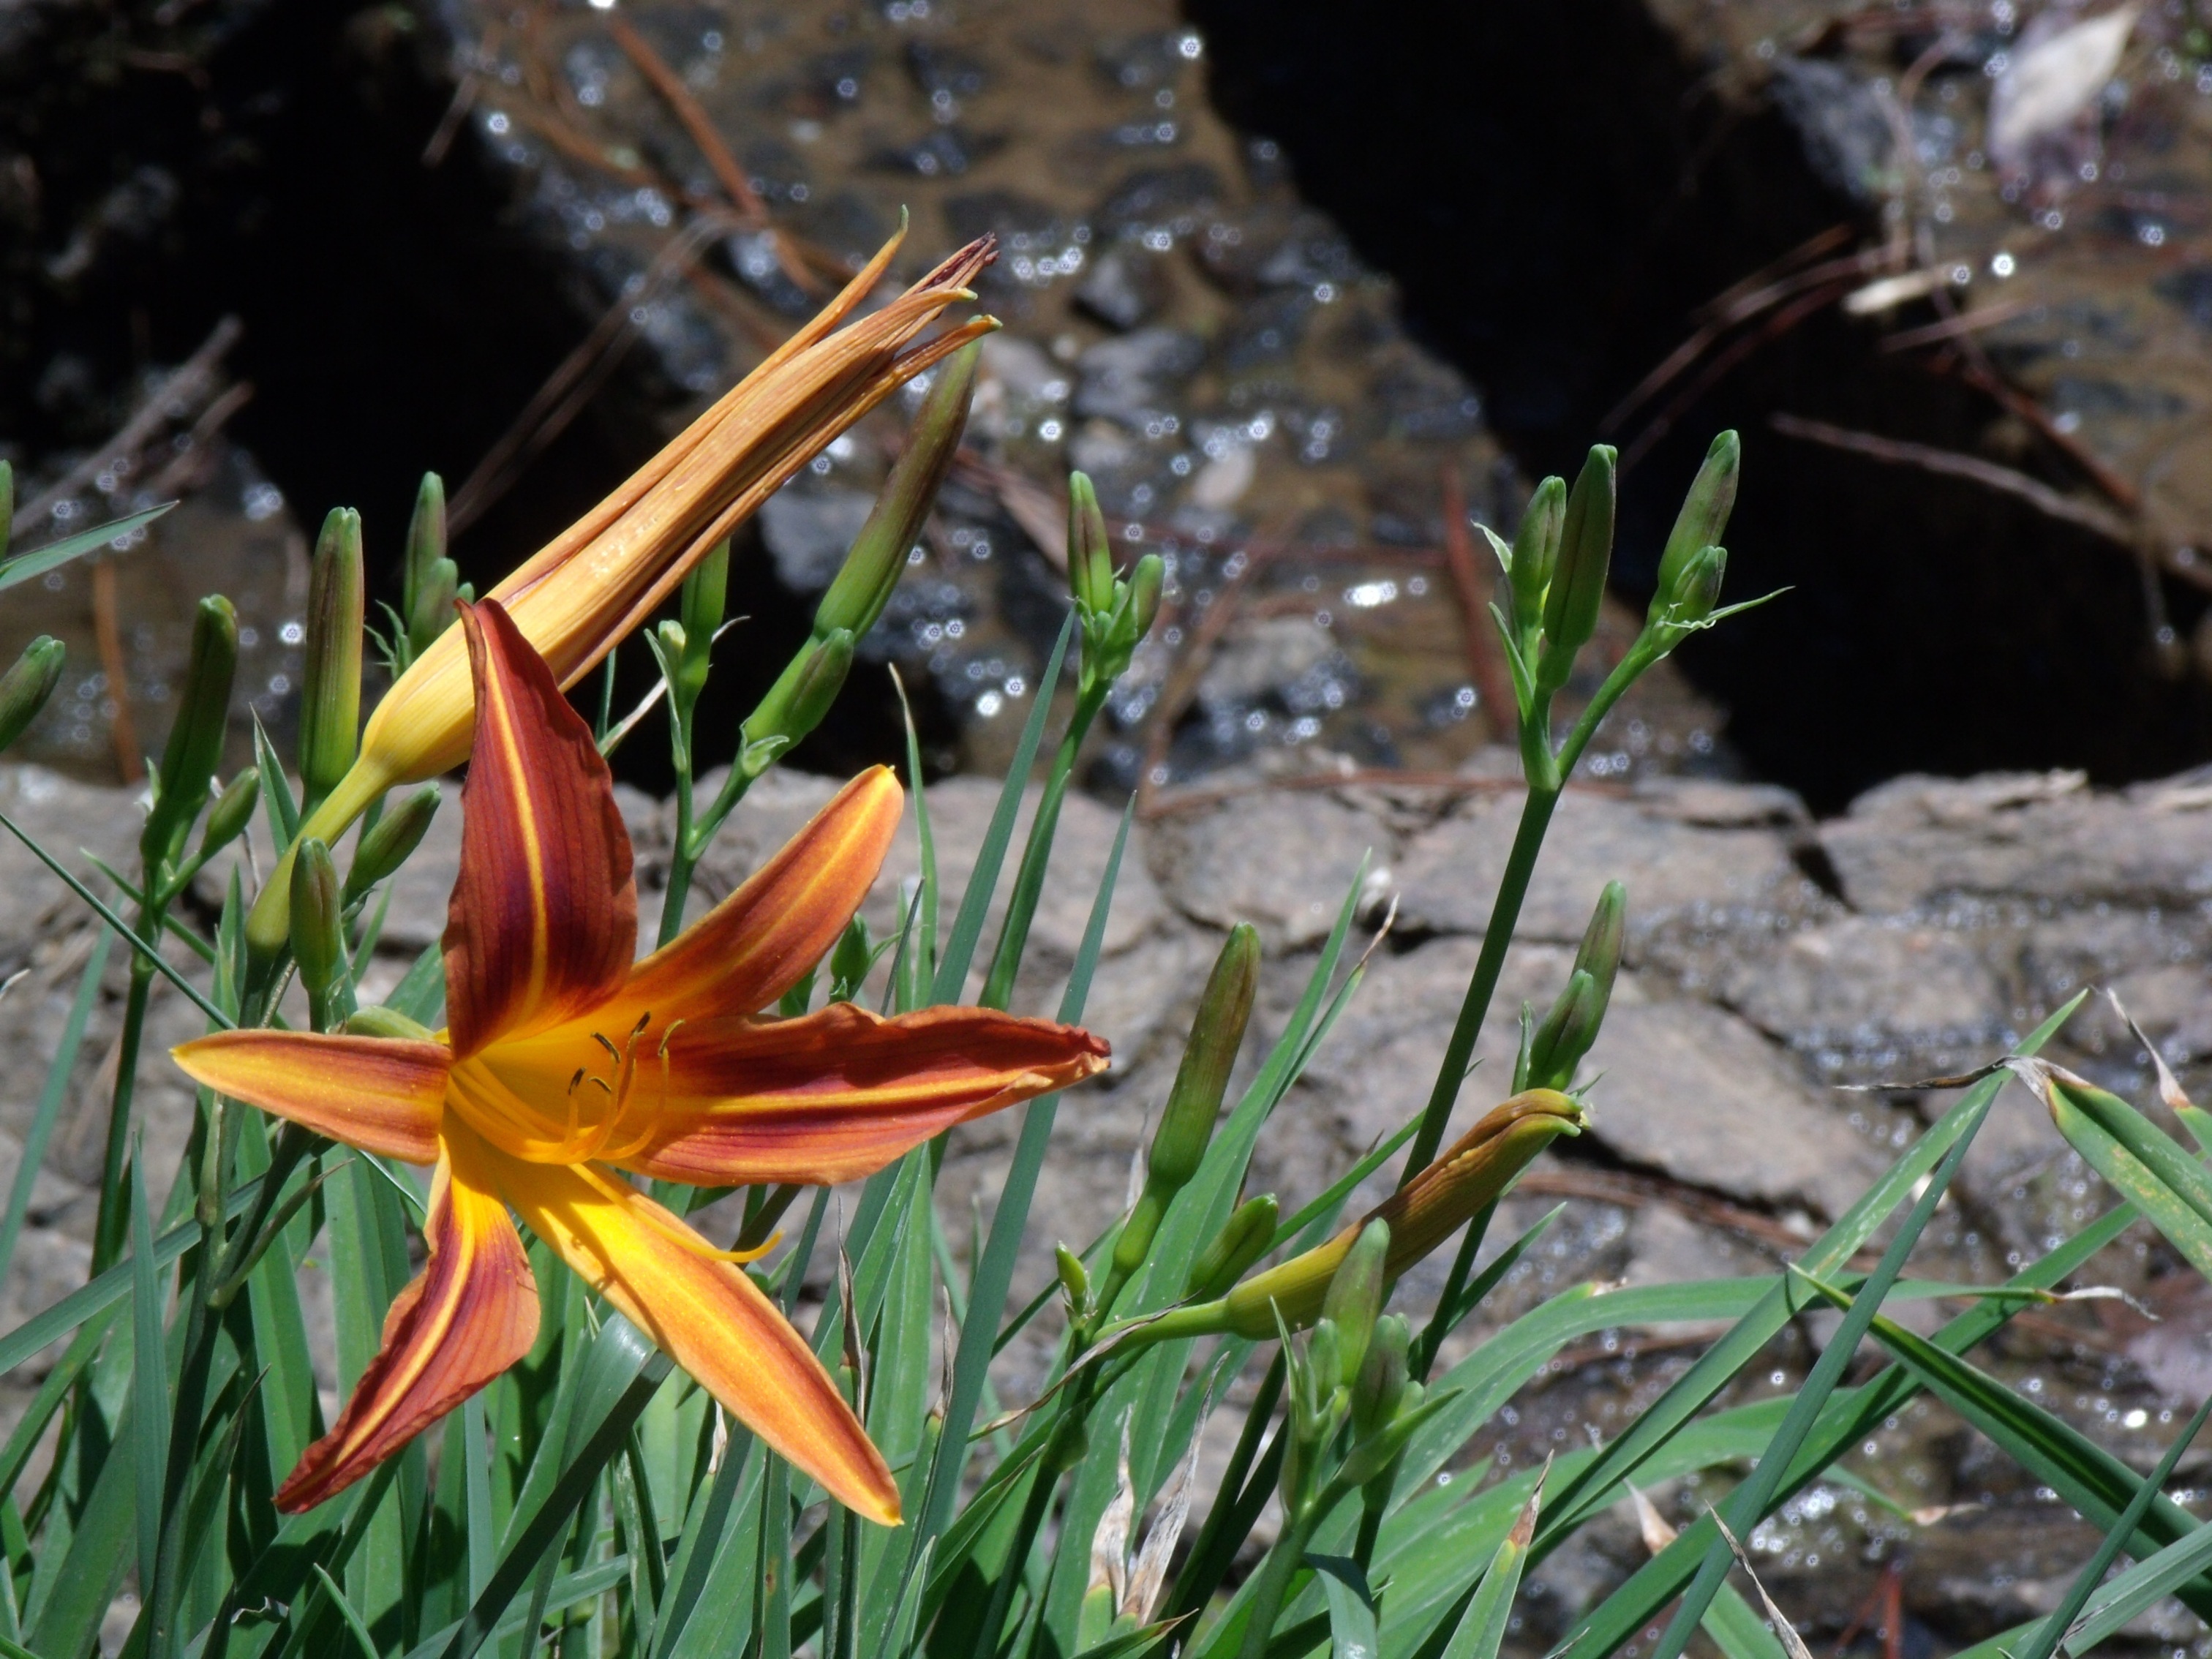
water, plant, leaf, flower, green, botany, flora, fauna, lily, macro photography, flowering plant, land plant